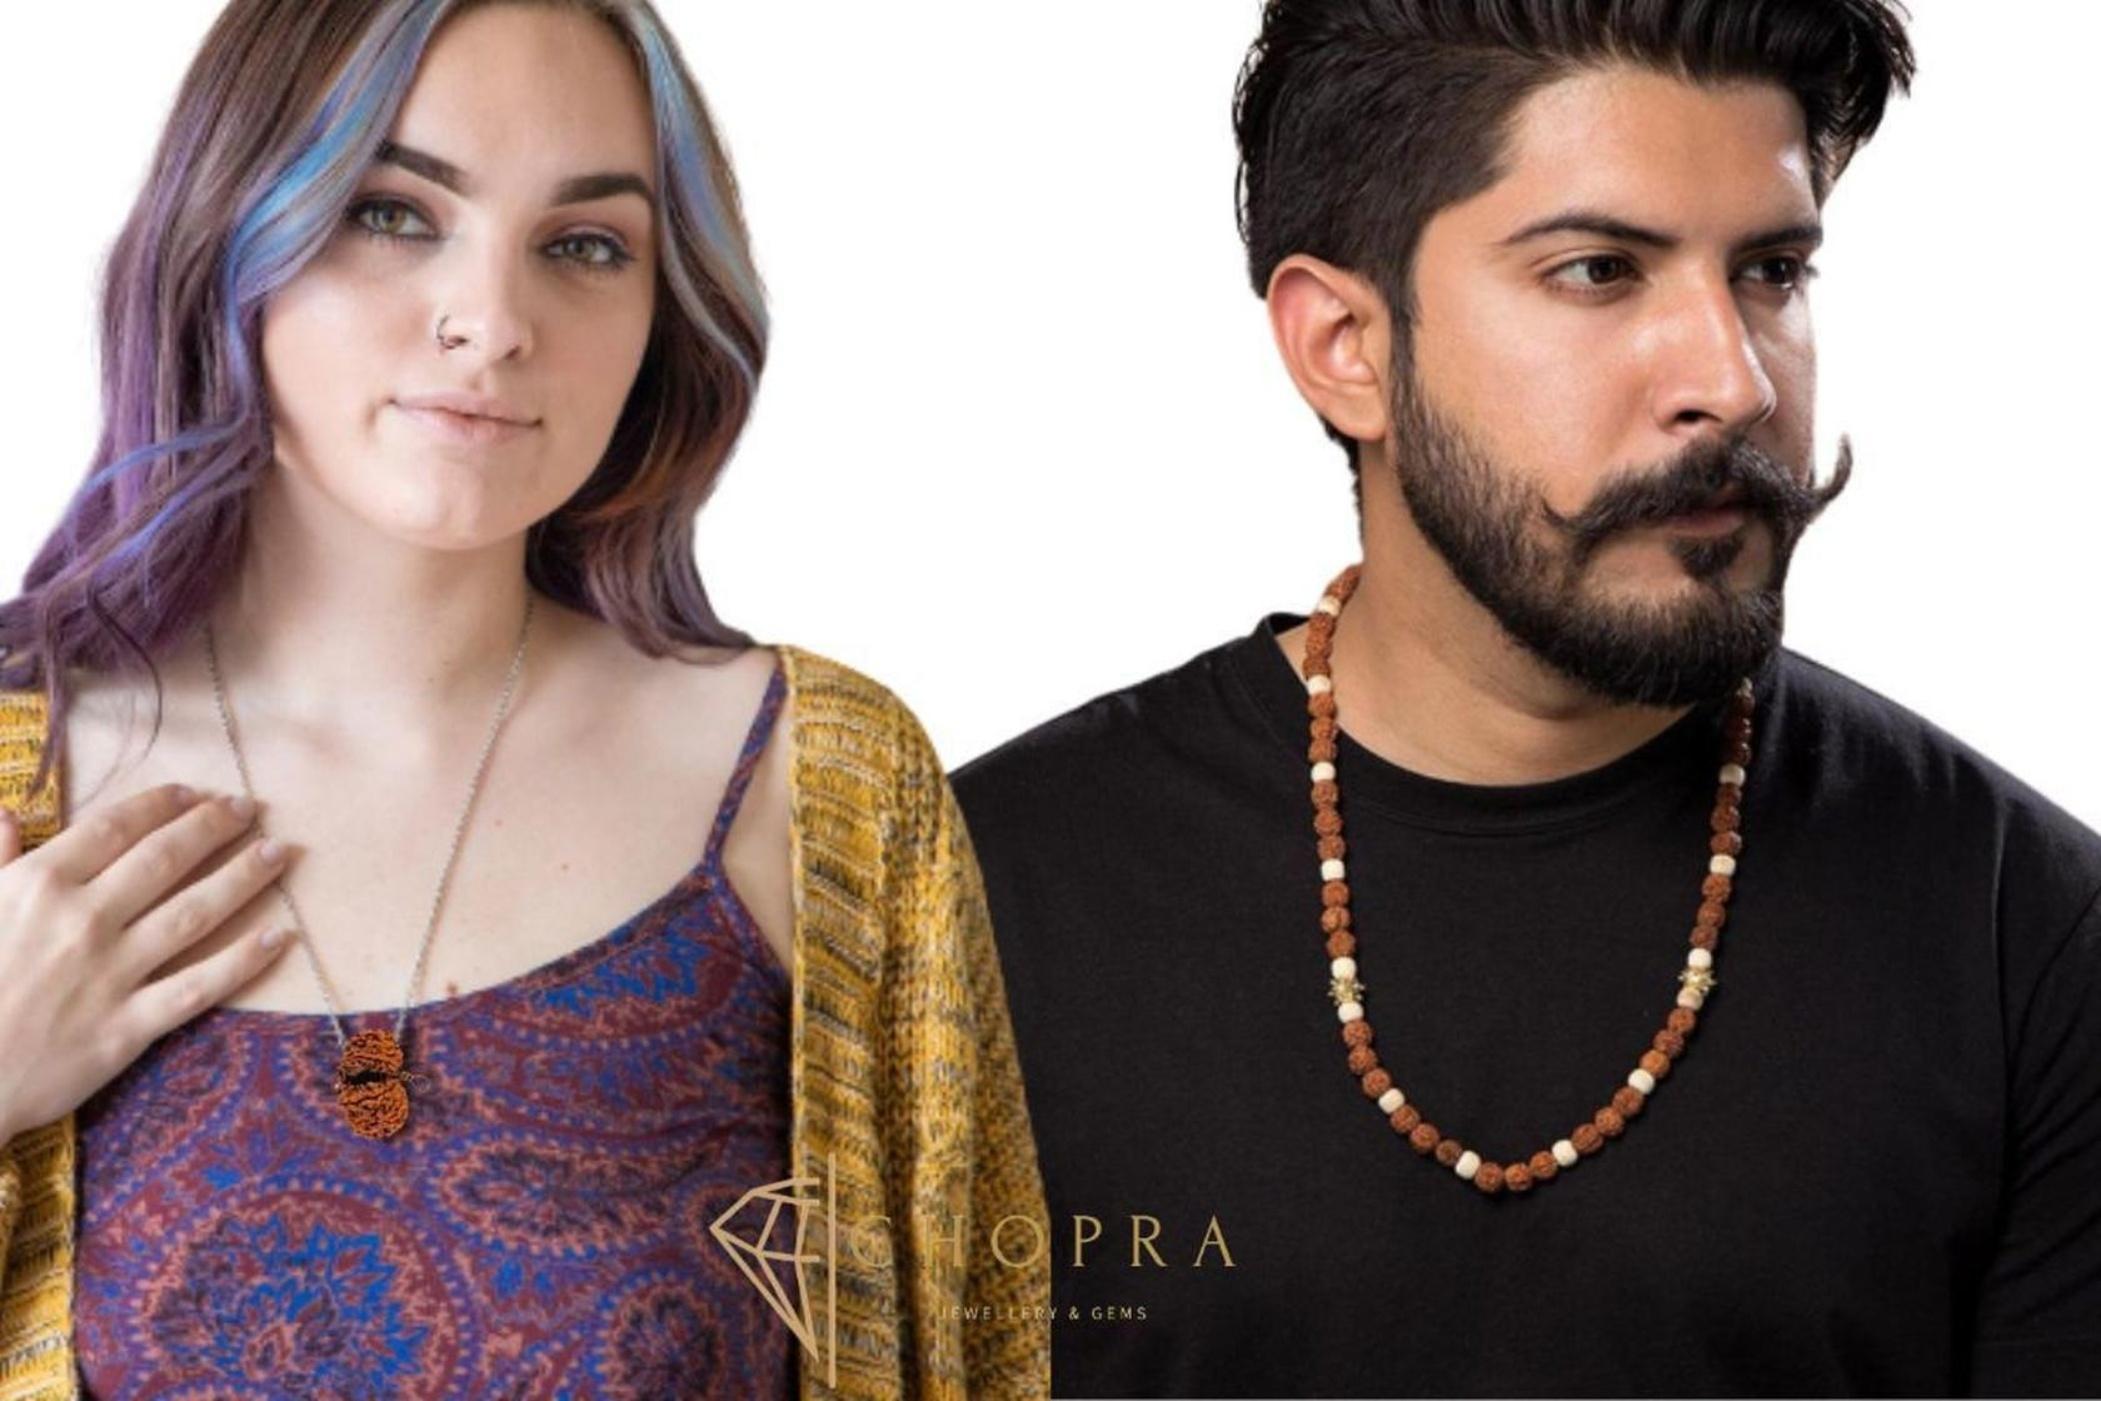
Chopra Gems Brass Natural Six Mukhi Rudraksha Pendant Locket Brown (Men and Women)
Type: Necklaces & Pendants
Brand: Chopra Gems & Jewellery
Price: Rs. 499
 Disclaimer rudraksha being a natural product, variation in size and color is nothing but natural.
Features: Color - brown,Collection - ethnic,Base material - brass
Included: Pendant